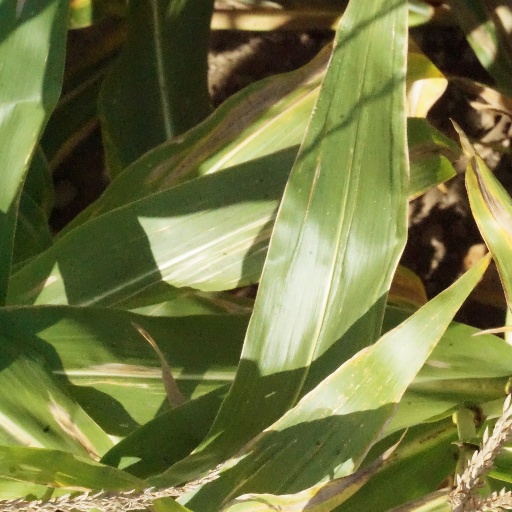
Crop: maize; corn